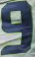
Number: 9